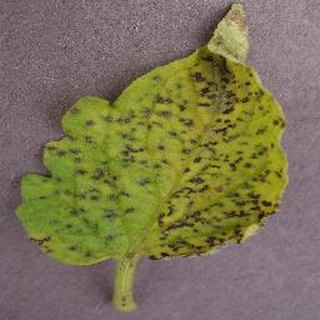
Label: tomato_septoria_leaf_spot